Ōtani-ha

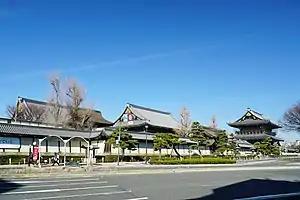
Higashi Honganji in Kyoto, the headquarters of the Ōtani-ha

Ōtani-ha (真宗大谷派, "Shinshū Ōtani-ha") is a Japanese Buddhist movement. It belongs to , also known as Shin Buddhism (or True Pure Land). The movement has approximately 5.5 million members.